Madison High School (Houston)

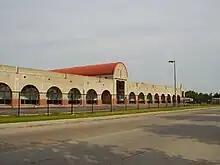
Former Madison High School building

James Madison Junior-Senior High School was opened on September 8, 1965. In February 1968, Dick Dowling Junior High School (now Audrey Lawson Middle School) was opened and James Madison became a high school that temporarily taught 9th graders for that first year. By the next year, it was for grades 10 through 12.